Caprice (pilot boat)

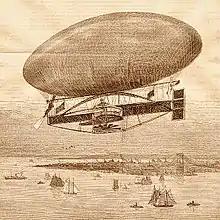
Pilot boat "Caprice" and Peter C. Campbell's airship.

On July 16, 1889, the pilot boat "Caprice" and pilot John Phalan, reported seeing Peter C. Campbell's airship at Williamsburg, Brooklyn. He was seventy-four miles south of Montauk Point, when Phalan saw a big yellow, oval-shaped balloon dragging in the ocean. The balloon then separated from the airship and flew up into the air. Professor Edward D. Hogan was believed to be lost at sea.